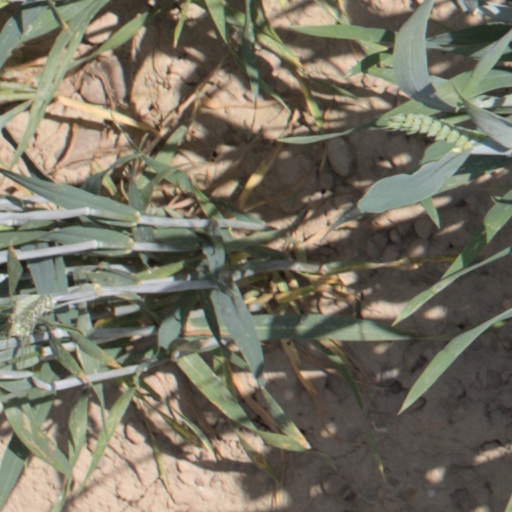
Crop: wheat